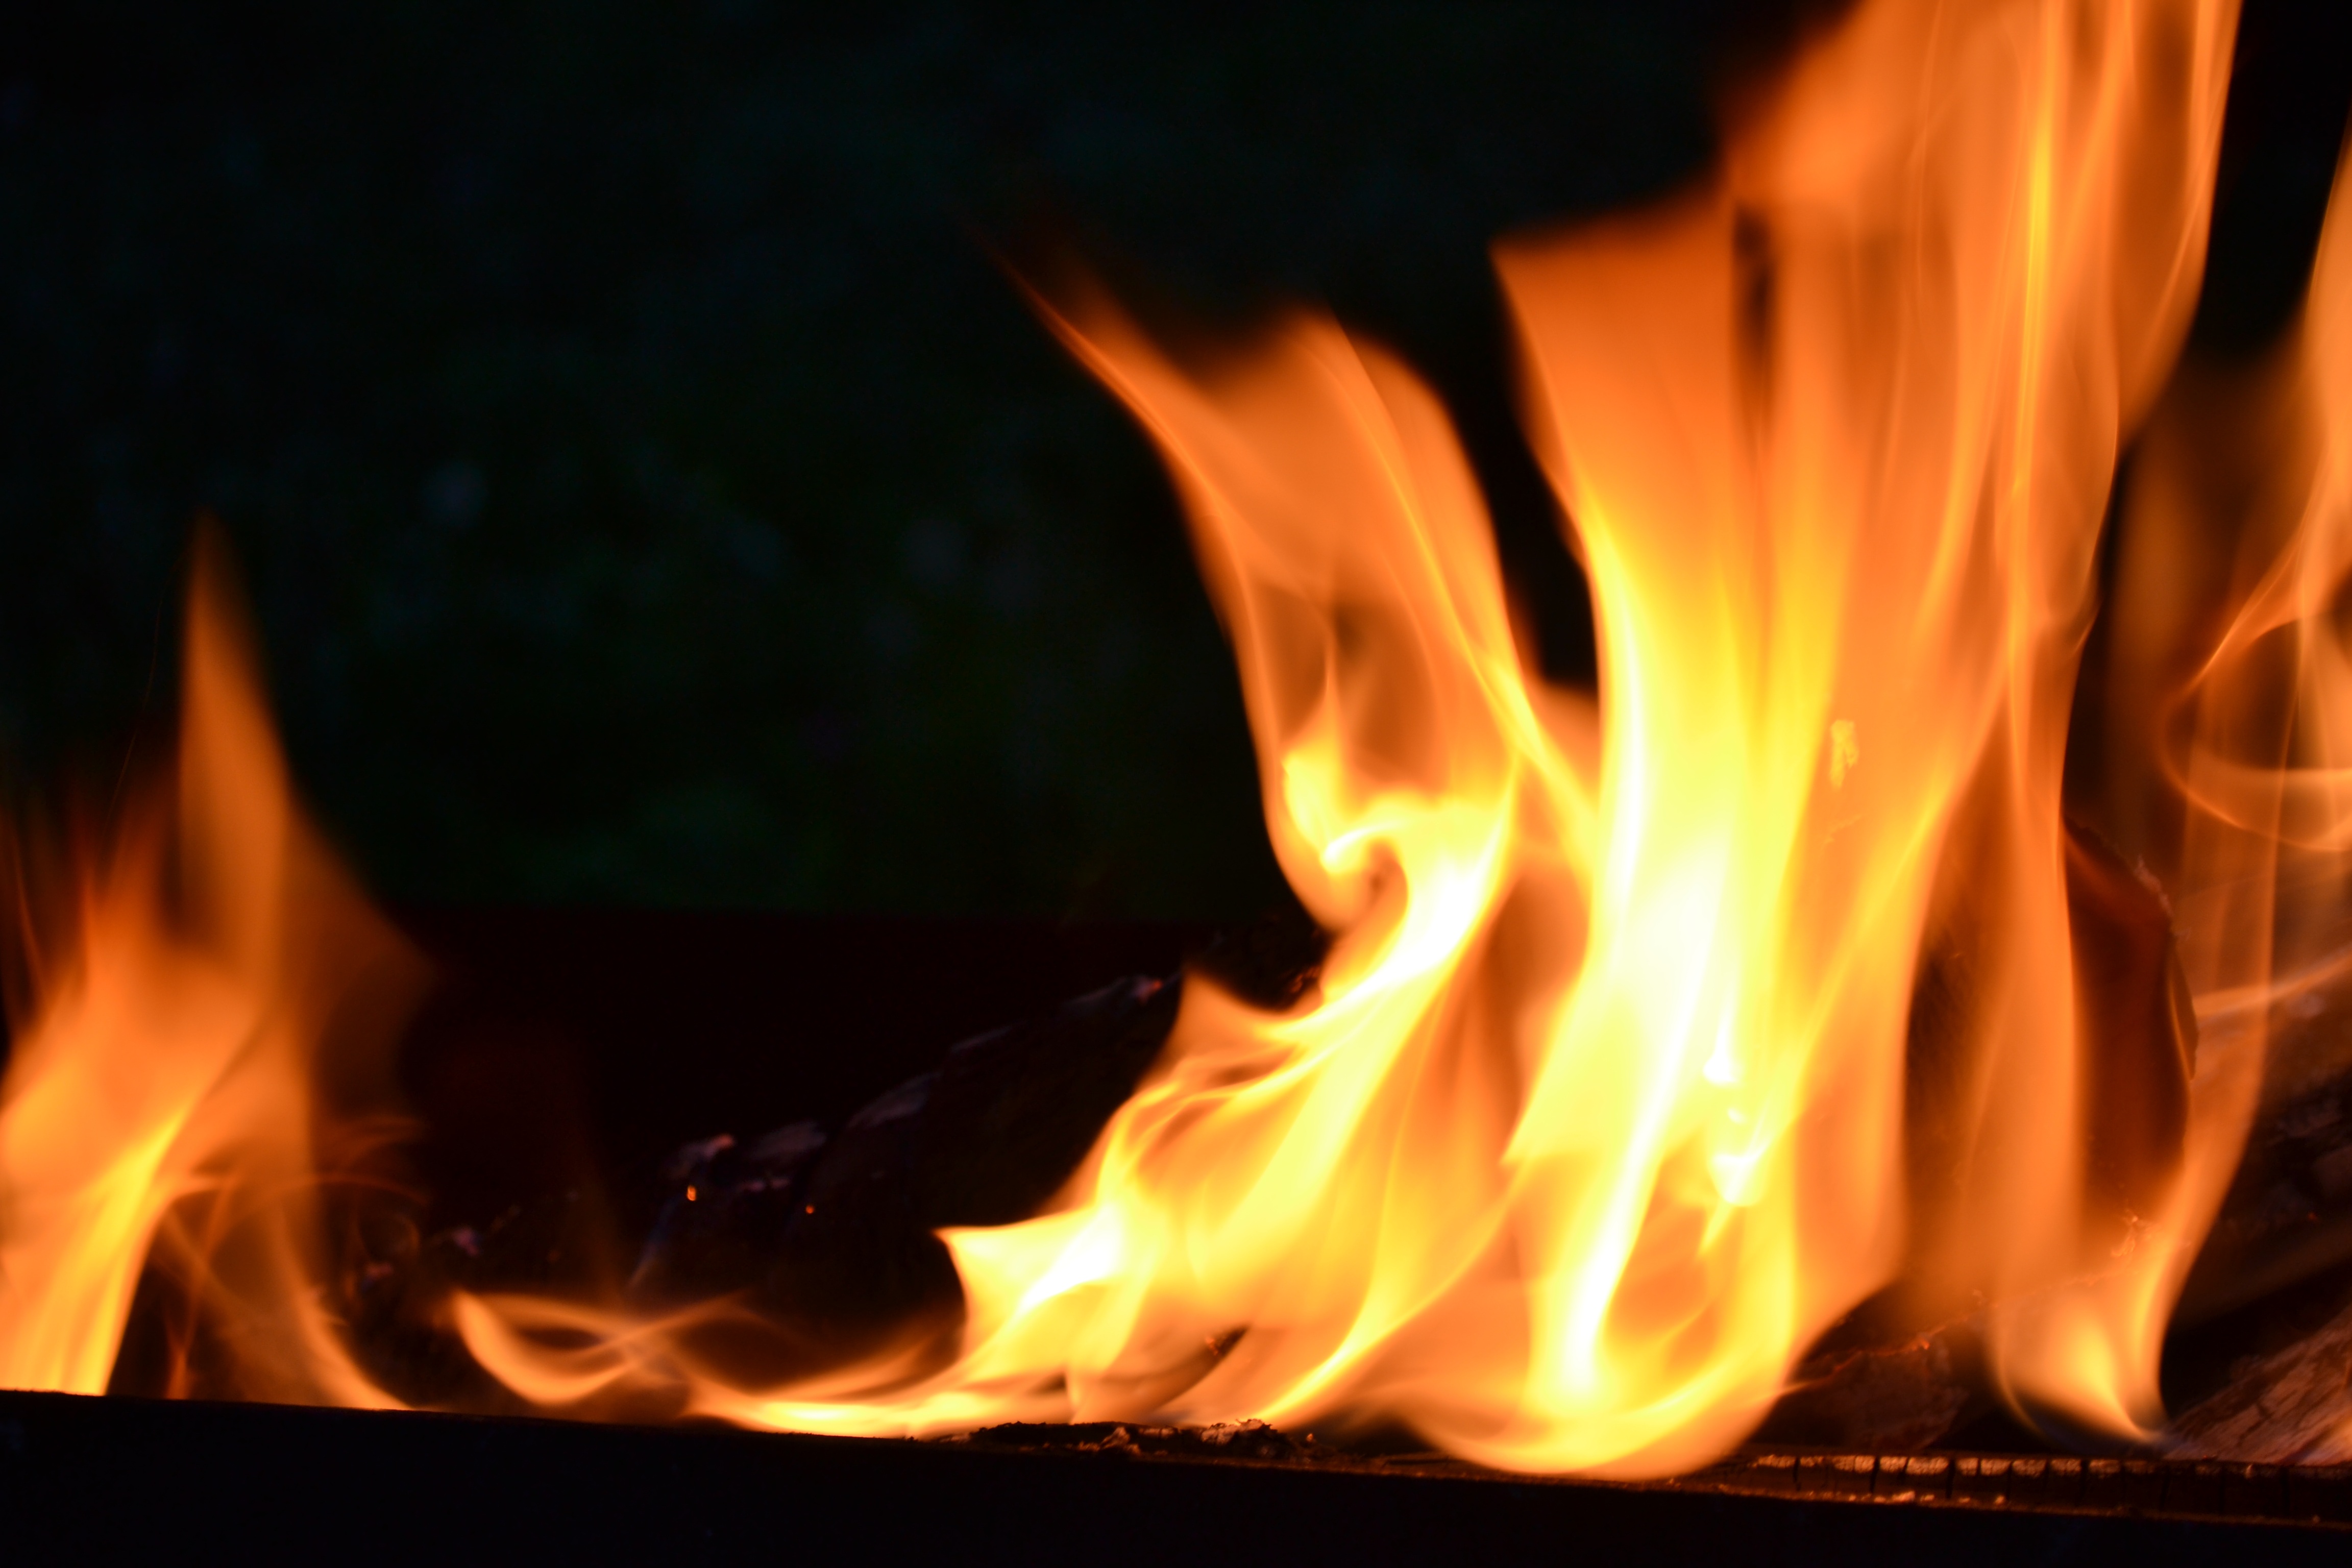
orange, red, flame, fire, campfire, font, geological phenomenon